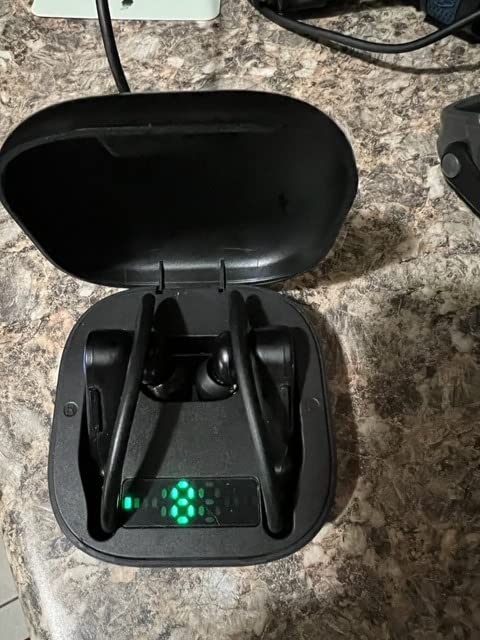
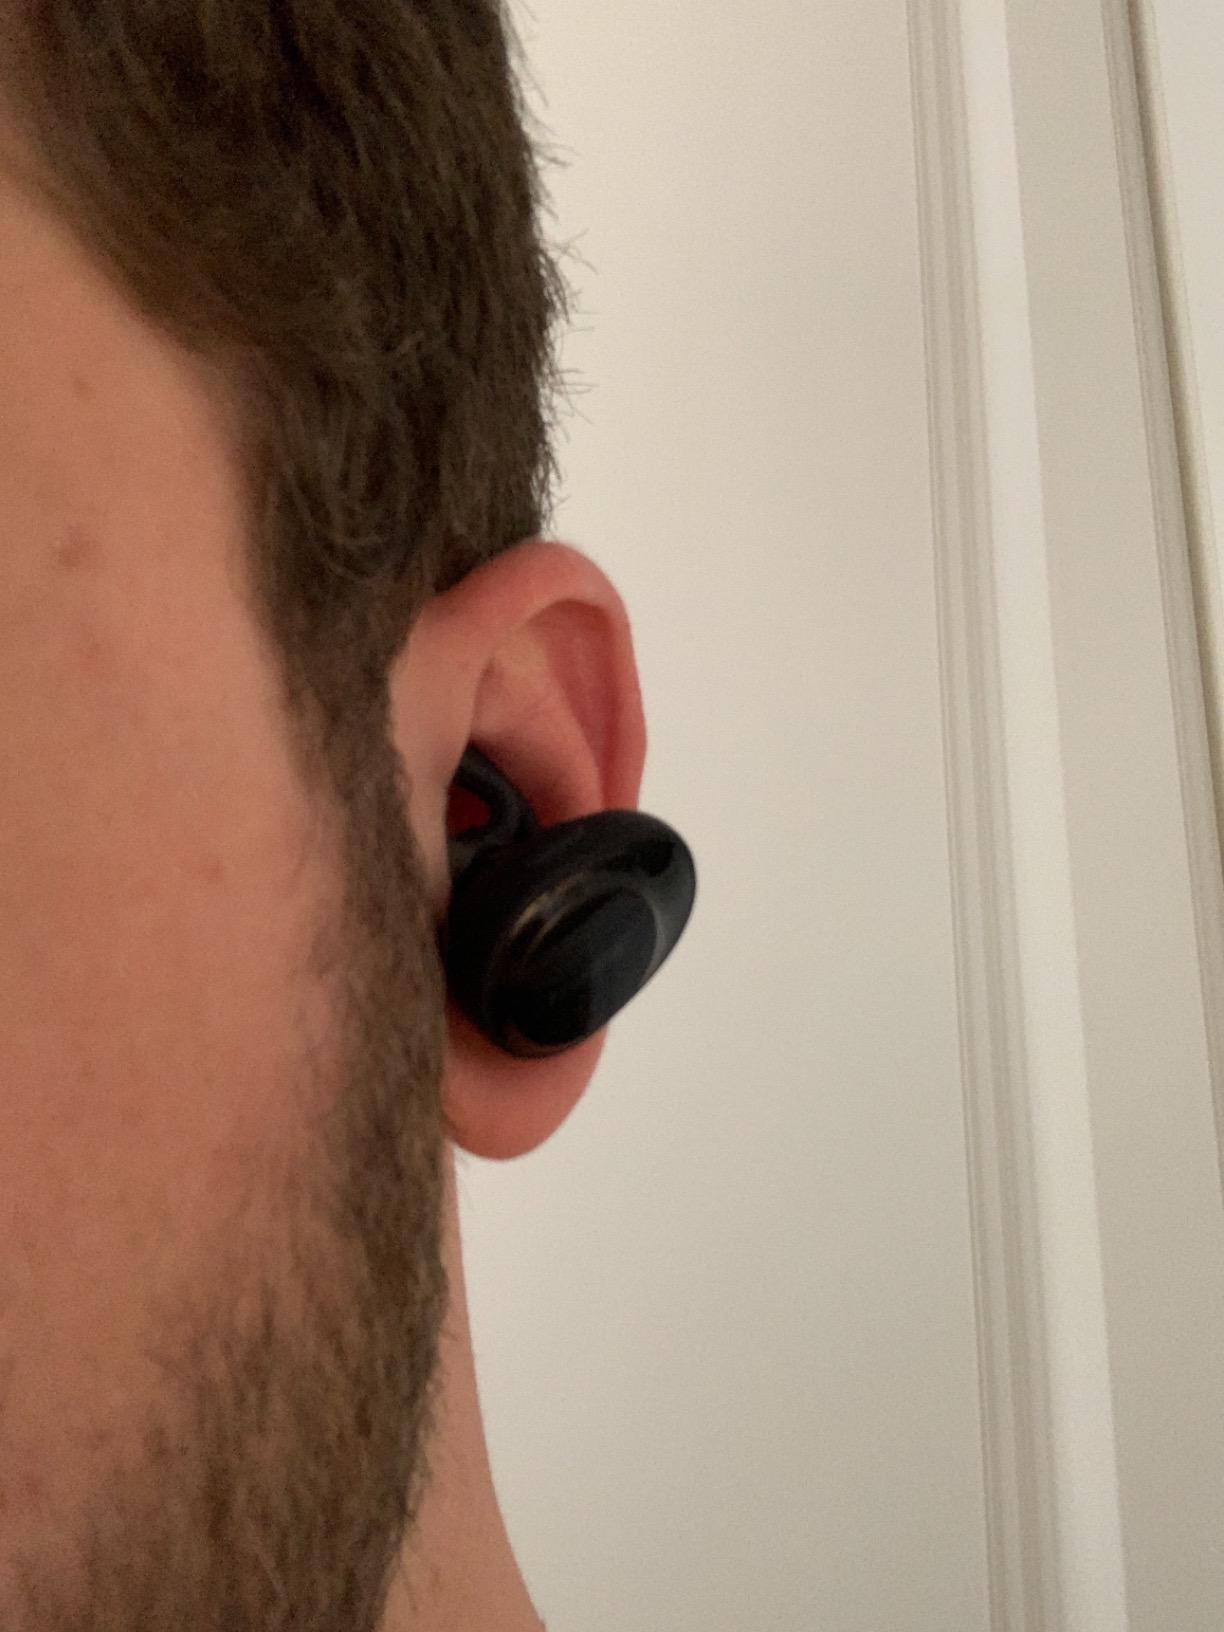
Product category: earbuds
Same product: no